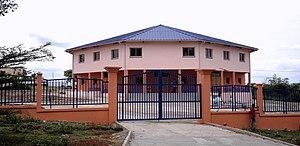
Maison de la Jeunesse
Ntoum est une ville du Gabon, chef-lieu du département du Komo-Mondah dans la province de l'Estuaire, située à 38 km de la capitale gabonaise Libreville. En 2012, la population est estimée à 11 813 habitants.